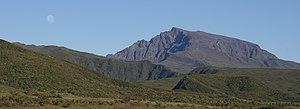
Le piton des Neiges, sommet (3.070
Le piton des Neiges est le point culminant de l'île de La Réunion, à 3 070 mètres d'altitude. Il est parfois considéré comme le point culminant de l'océan Indien, bien que cette affirmation soit discutable puisque des volcans de Sumatra, Java, Bali et Lombok sont plus élevés.
Cet article vise à donner une liste exhaustive des colonies et possessions françaises au cours de l'Histoire, quel que soit leur statut.
La Réunion est une île de l'Ouest de l'océan Indien dans l'hémisphère sud ainsi qu'un département d'outre-mer français.
Un volcan bouclier est un volcan caractérisé par des éruptions effusives produisant des coulées de lave fluide. Sa forme de cône relativement plate évoque celle d'un bouclier posé sur le sol. Il comporte en général, à son sommet, un large cratère volcanique.